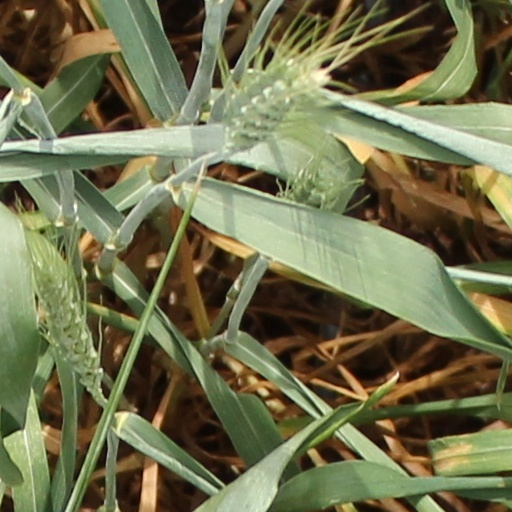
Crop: wheat